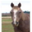
Label: horse